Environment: real
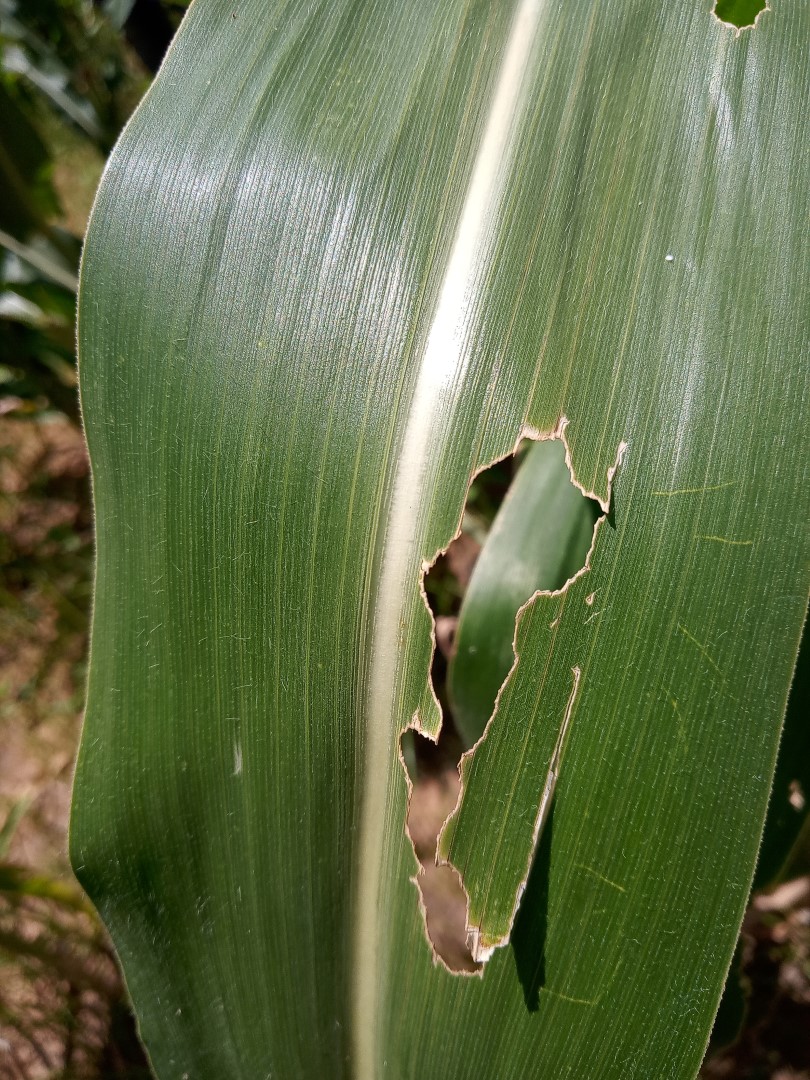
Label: fall_armyworm